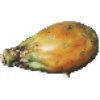
Label: Cactus fruit 1